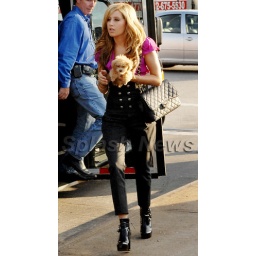
Ashley Tisdale and her dog Maui get on their tour bus in New York City. After Ashley's appearance on TRL.